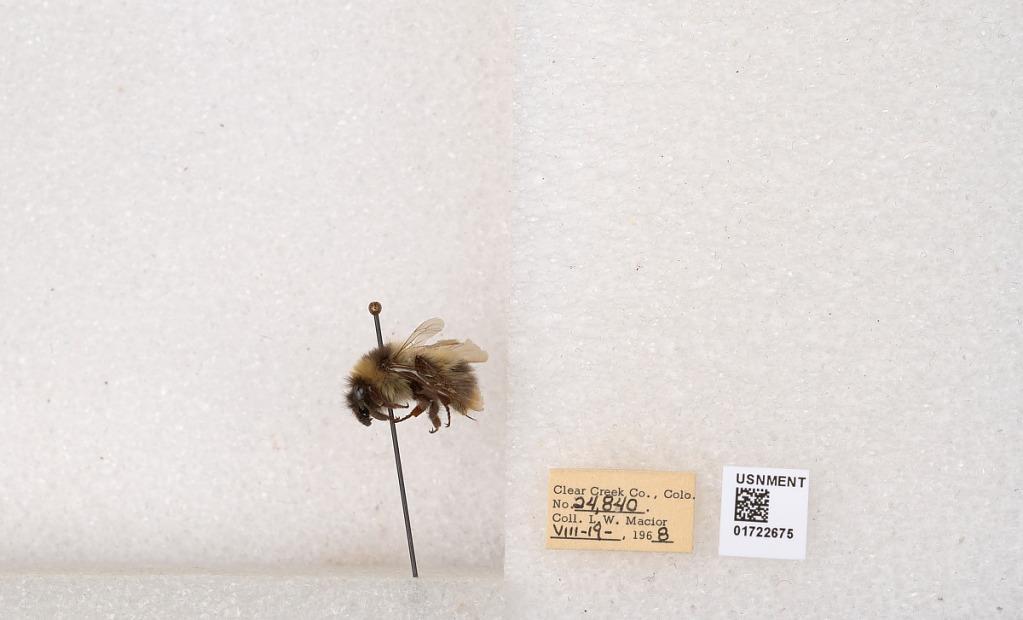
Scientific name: Bombus kirbyellus
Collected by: L. Macior
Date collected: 1968-8-19
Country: United States
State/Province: Colorado
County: Clear Creek
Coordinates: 39.6891, -105.644